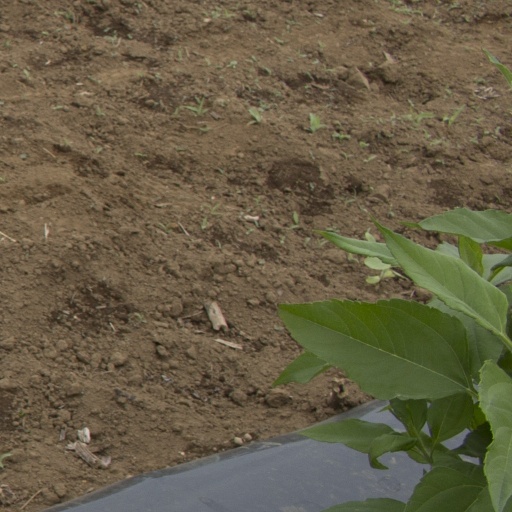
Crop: Jerusalem artichoke